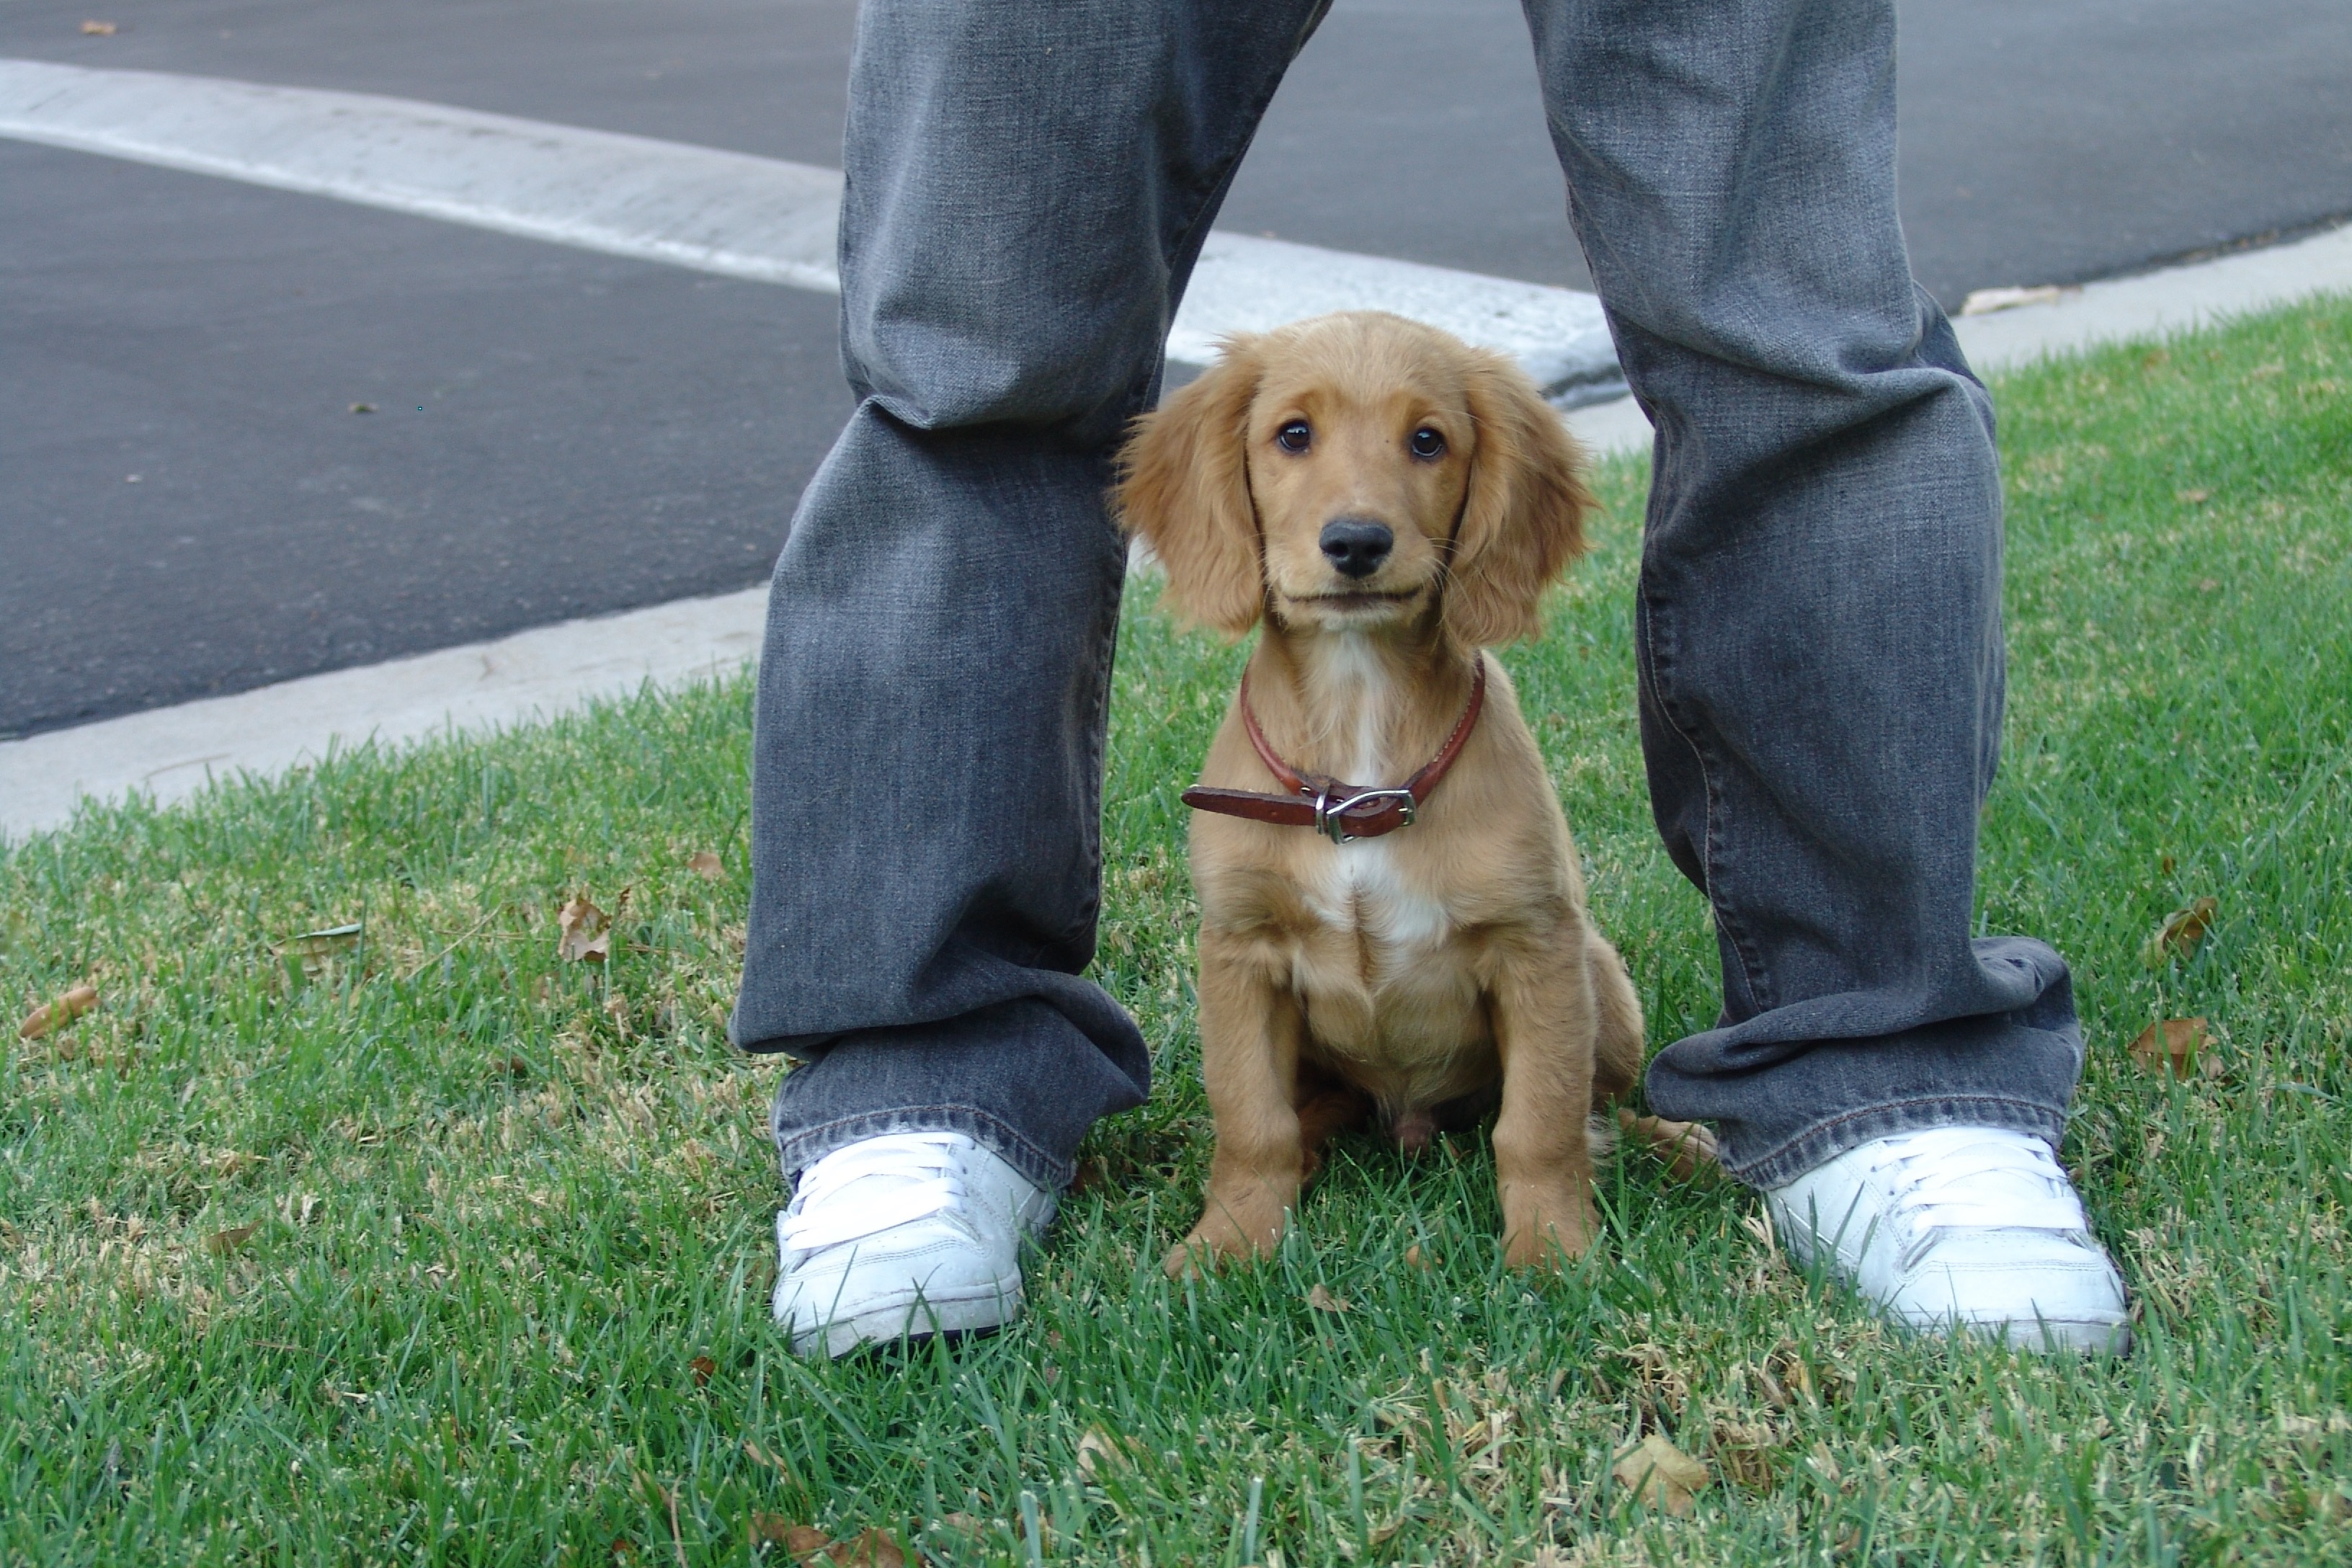
sweet, puppy, dog, cute, canine, love, pet, young, mammal, friendship, friend, hound, little, vertebrate, mine, beagle, harrier, dog breed, doggy, dog like mammal